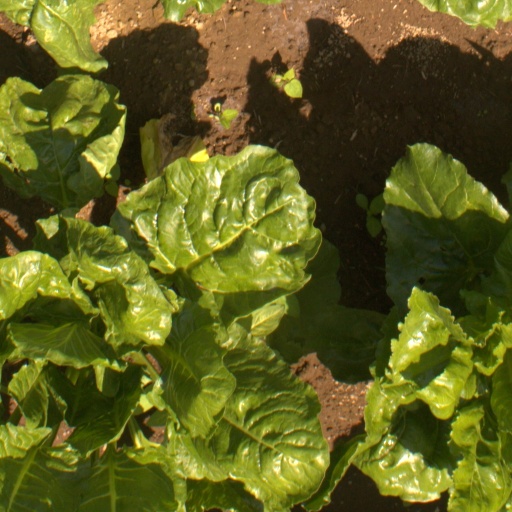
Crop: sugar beet